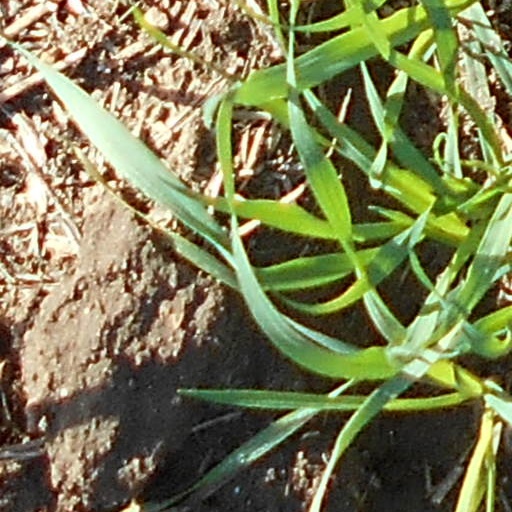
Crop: wheat